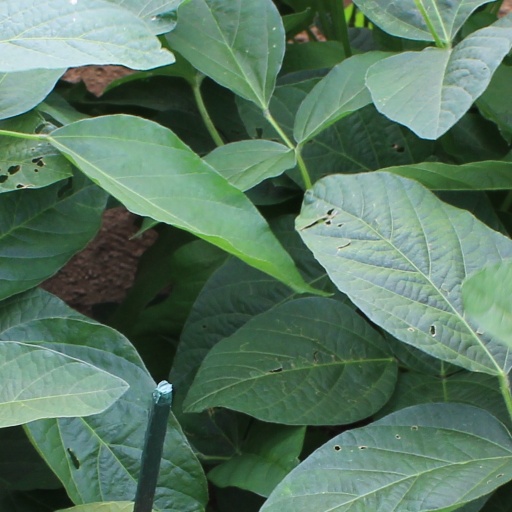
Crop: soybean